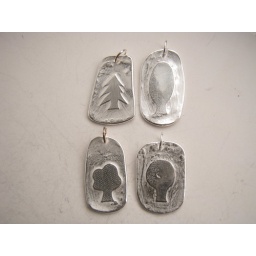
little forest pendants in fine silver